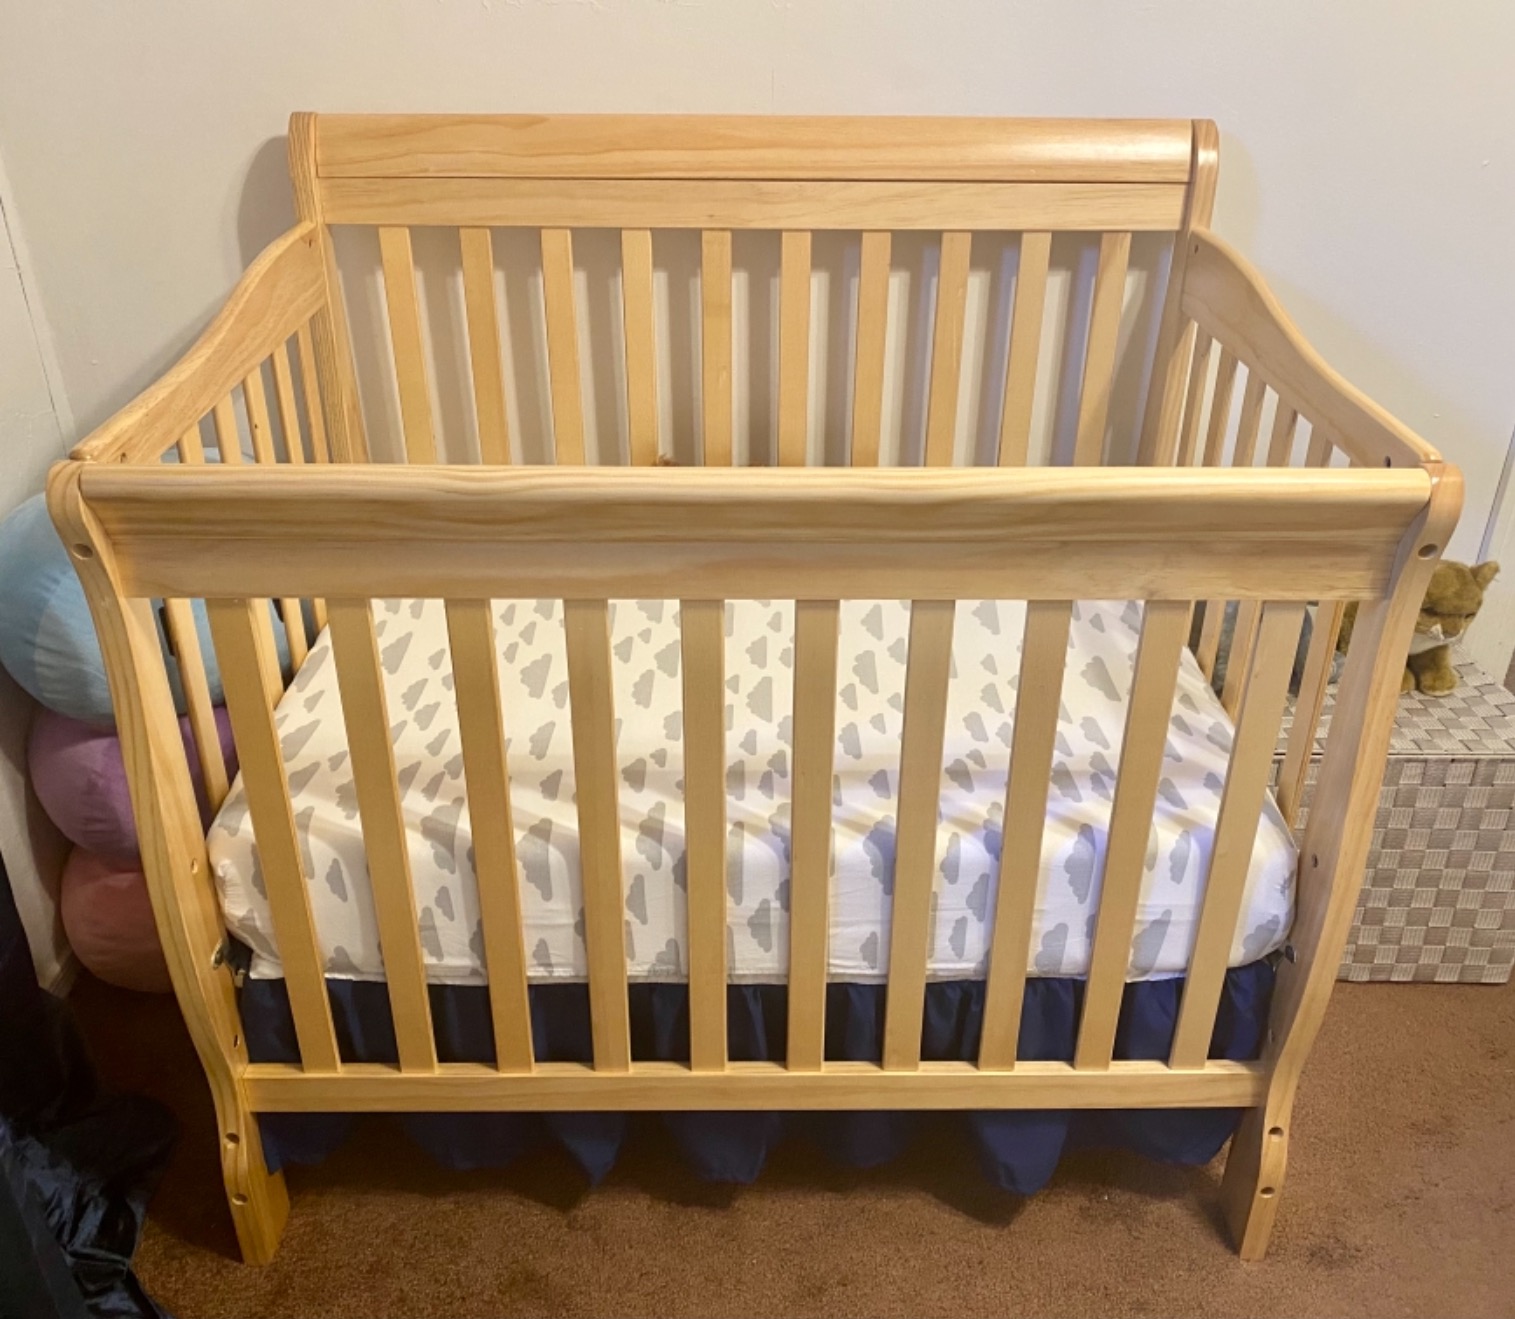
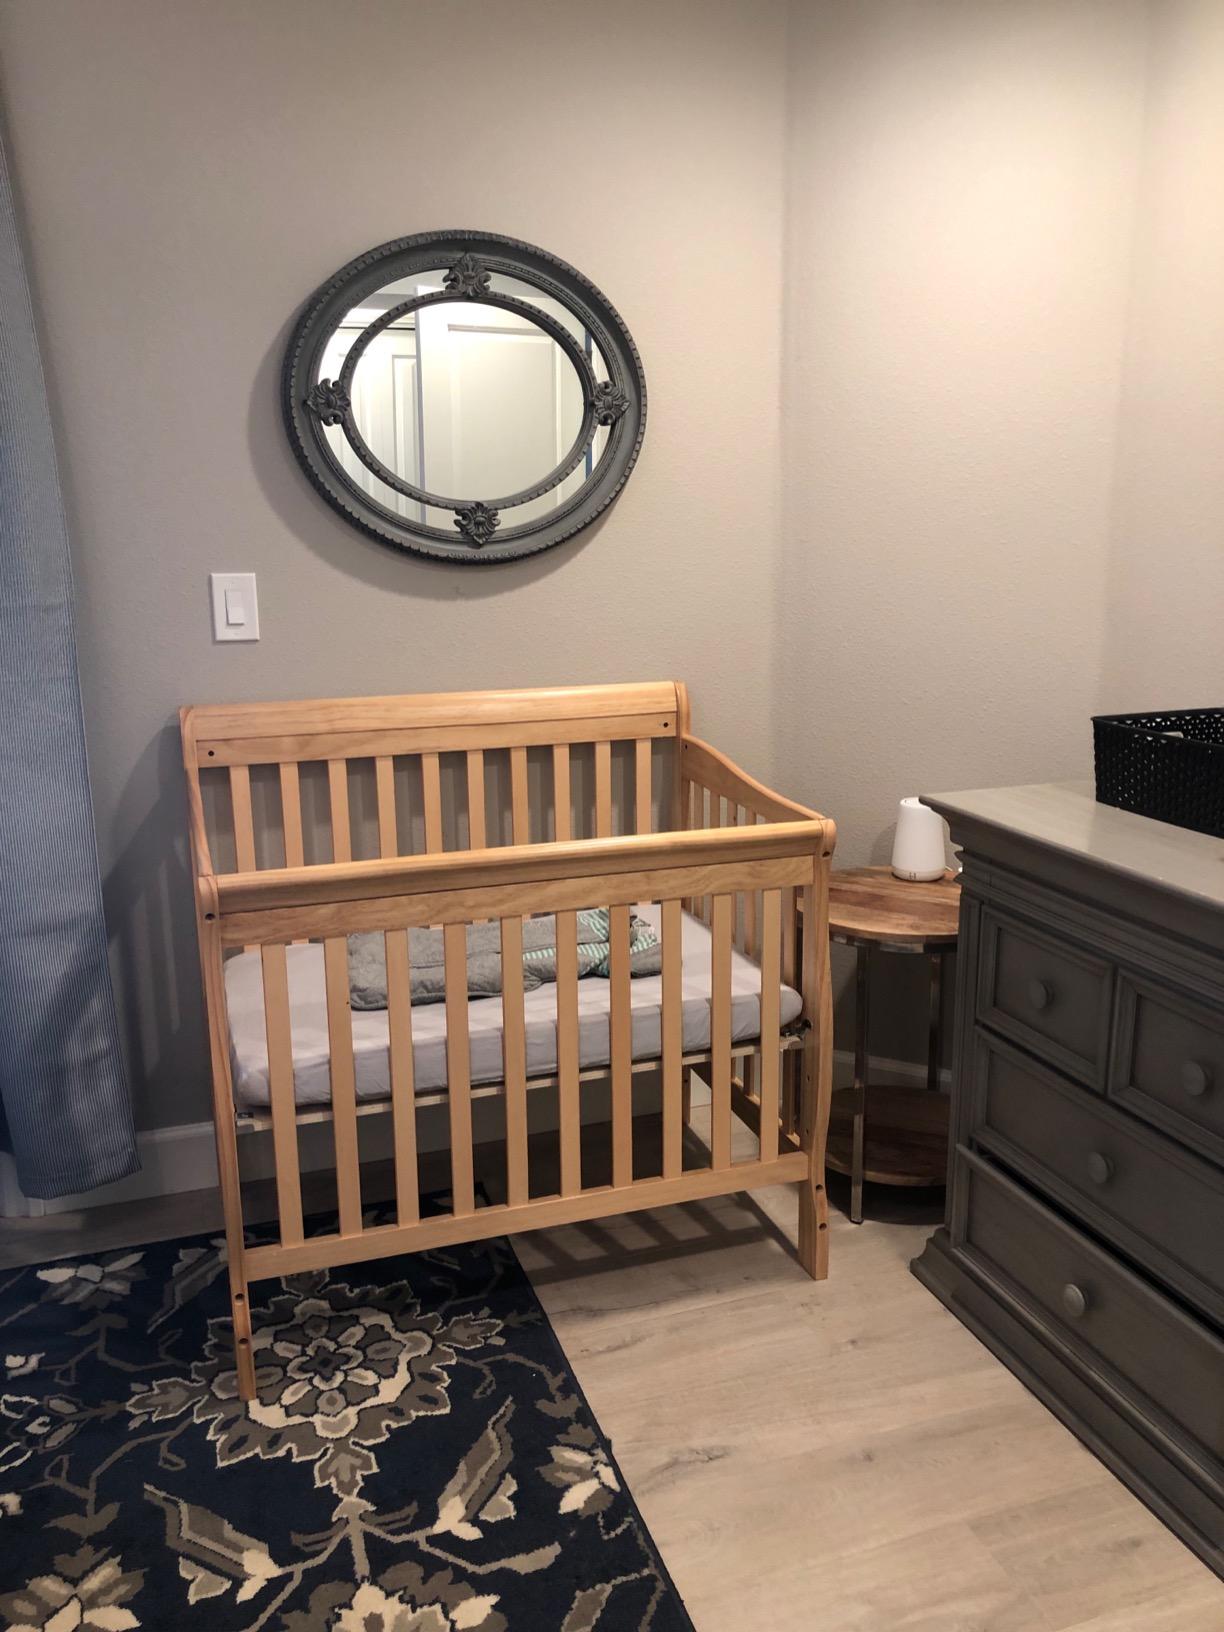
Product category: products_crib
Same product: yes